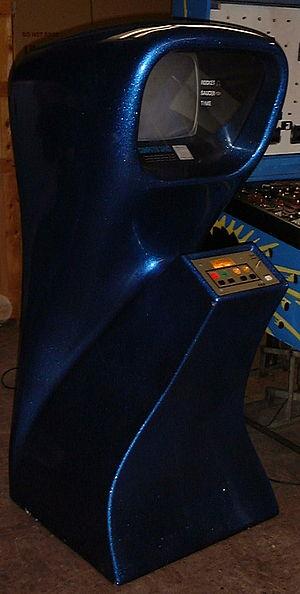
La genèse du jeu vidéo est la première période de l'histoire du jeu vidéo marquée de nombreuses inventions technologiques, qui puise ses sources depuis la création des premiers jeux mécaniques et électroniques dans les années 1940 et s'étend jusqu'à l'explosion des jeux vidéo, et sa démocratisation enclenchée en 1972 avec Pong et la commercialisation de la première console de jeux vidéo de l'histoire destinée au marché des jeux à domicile, l'Odyssey.